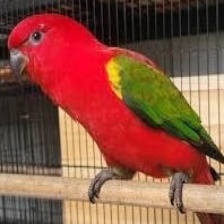
Species: CHATTERING LORY
Scientific name: LORIUS GARRULUS
ImageNet parent category: lorikeet